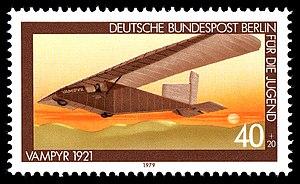
Le Vampyr était un planeur allemand conçu en 1921 par des étudiants et fabriqués par l'usine de wagons de Hanovre Hannoversche Waggonfabrik, HAWA.